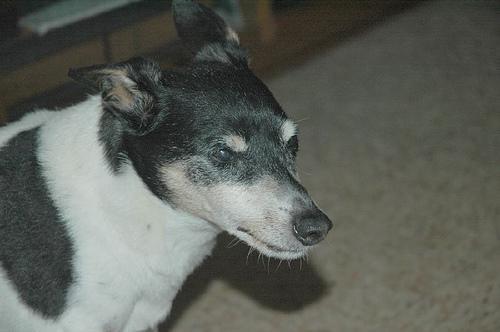
toy_terrier